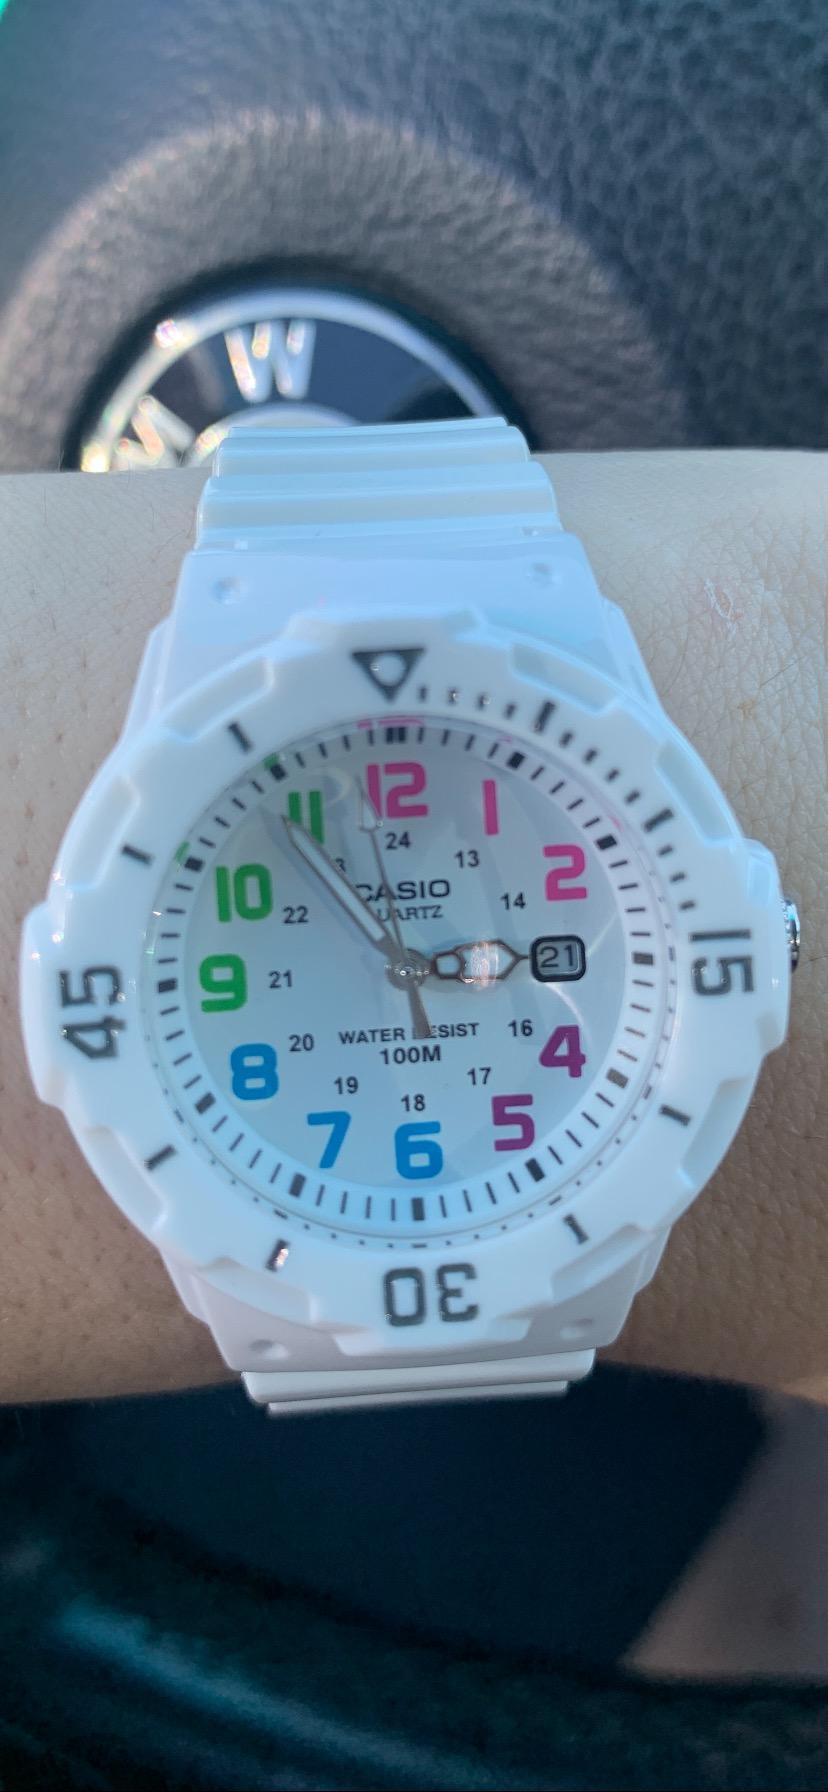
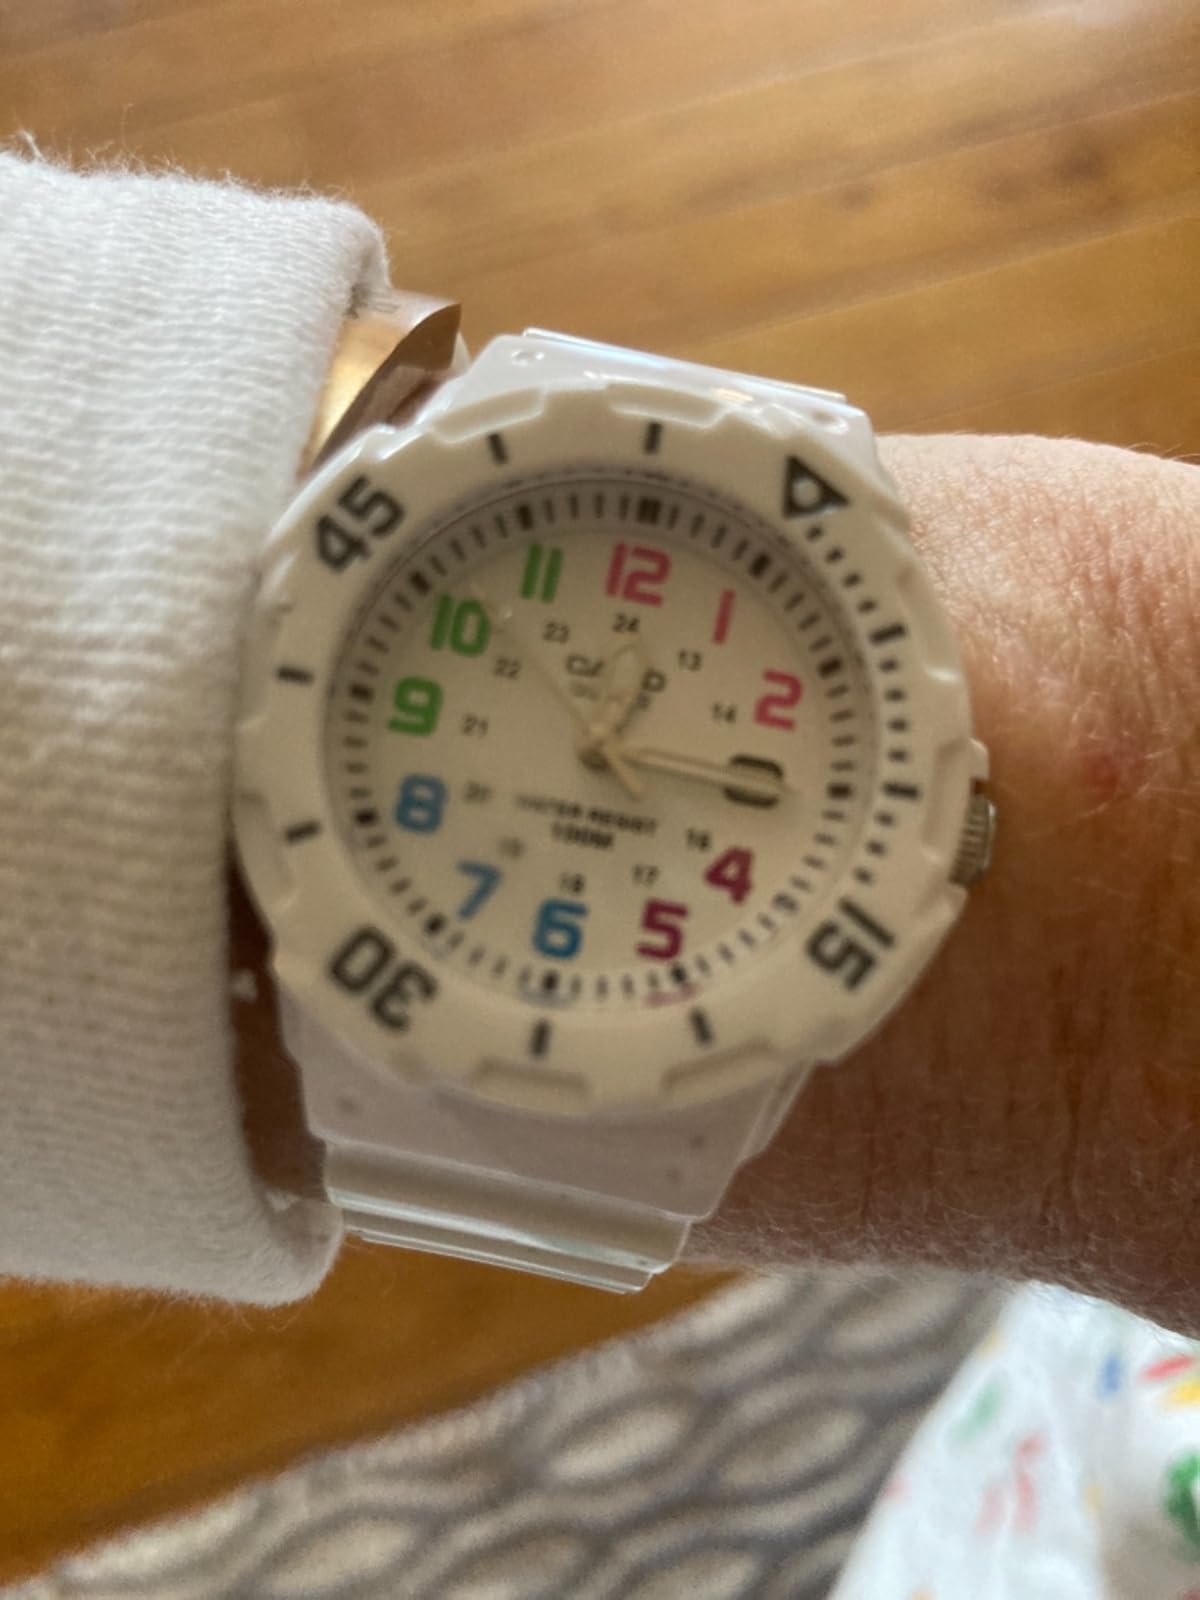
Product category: accessories_watch
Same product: yes